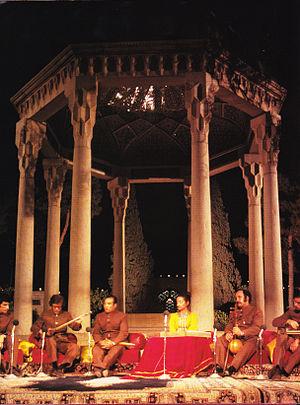
Le festival des arts de Chiraz-Persépolis était un festival d'arts estival qui s'est déroulé chaque année pendant onze ans, de 1967 à 1977, dans la ville de Chiraz et ses alentours, dans la région Pars de l'Iran.